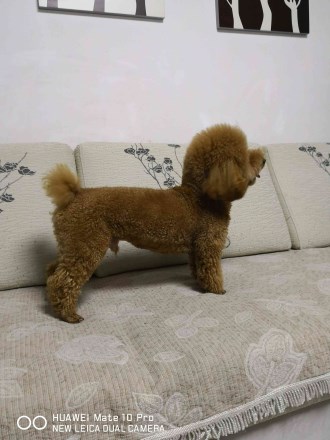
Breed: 7449-n000128-teddy